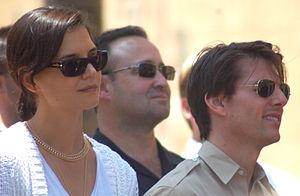
Katherine Noelle Holmes, dite Katie Holmes, est une actrice, réalisatrice et productrice américaine, née le 18 décembre 1978 à Toledo.